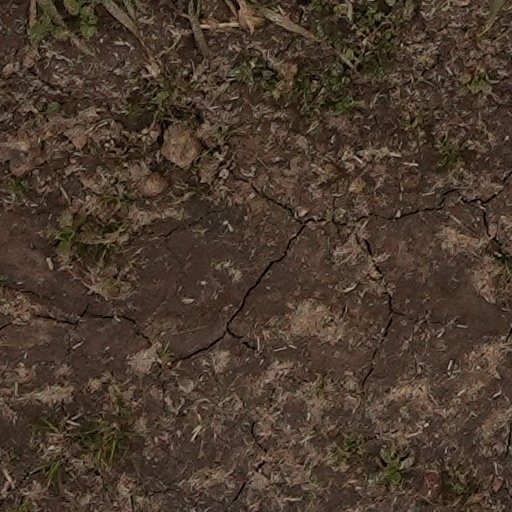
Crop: wheat